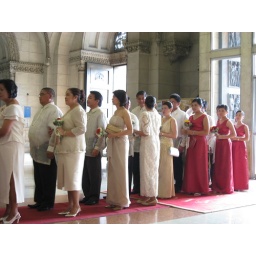
Couples in white custom are principal sponsor. Young girls in red skirt are flowergirls.